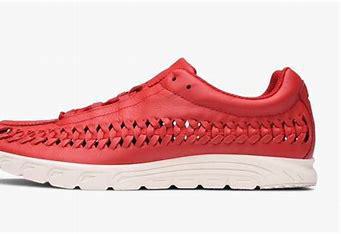
Brand: Nike
Model: Mayfly Woven